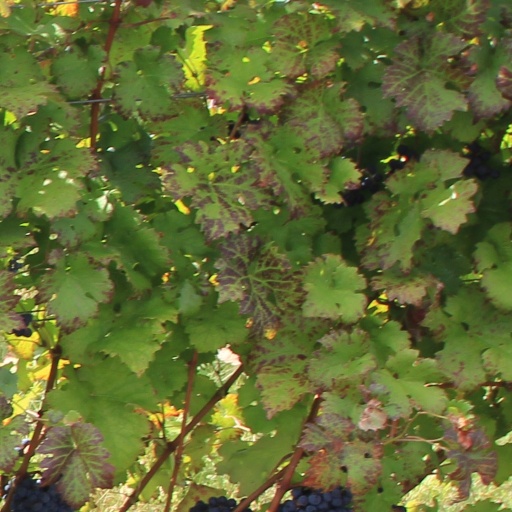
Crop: grape